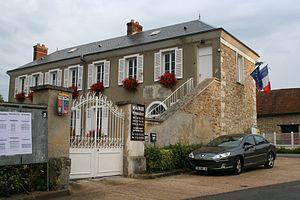
La Chapelle-Réanville est une ancienne commune française située dans le département de l'Eure en région Normandie.